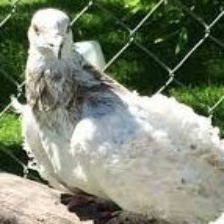
Species: FRILL BACK PIGEON
Scientific name: COLUMBA LIVIA DOMESTICA